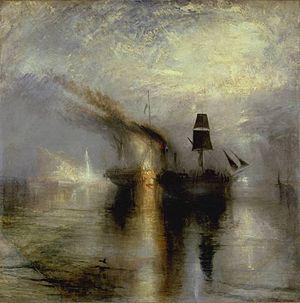
Paix - Funérailles en mer est un tableau de Joseph Mallord William Turner. Il est exposé en 1842.
David Wilkie est un peintre britannique d'origine écossaise, adepte entre autres de scènes de genre qui le firent surnommer par la critique de son temps comme le « nouvel Hogarth ». Il fut nommé peintre principal en ordinaire du roi.
Joseph Mallord William Turner, plus connu sous le nom de William Turner ou de ses initiales J. M. W. Turner, né vers le 23 avril 1775 à Londres et mort le 19 décembre 1851 dans la même ville, est un peintre, aquarelliste et graveur britannique.